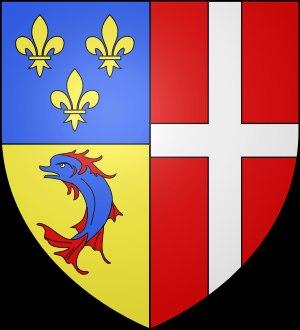
Le Valentinois est, au sens géographique strict, la région entourant la ville de Valence, aujourd'hui préfecture du département de la Drôme.